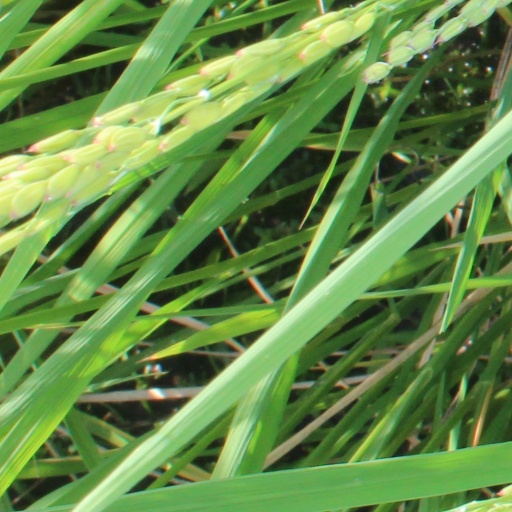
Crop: rice